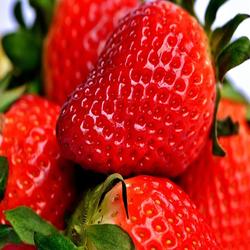
Label: Strawberry